York News-Times

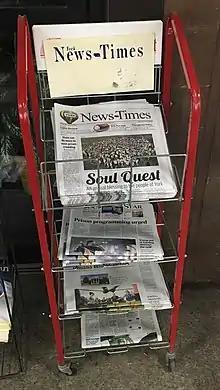

The York News-Times is a daily newspaper published in York, Nebraska. It is the newspaper of record for York County and surrounding counties in the Rainwater Basin region.